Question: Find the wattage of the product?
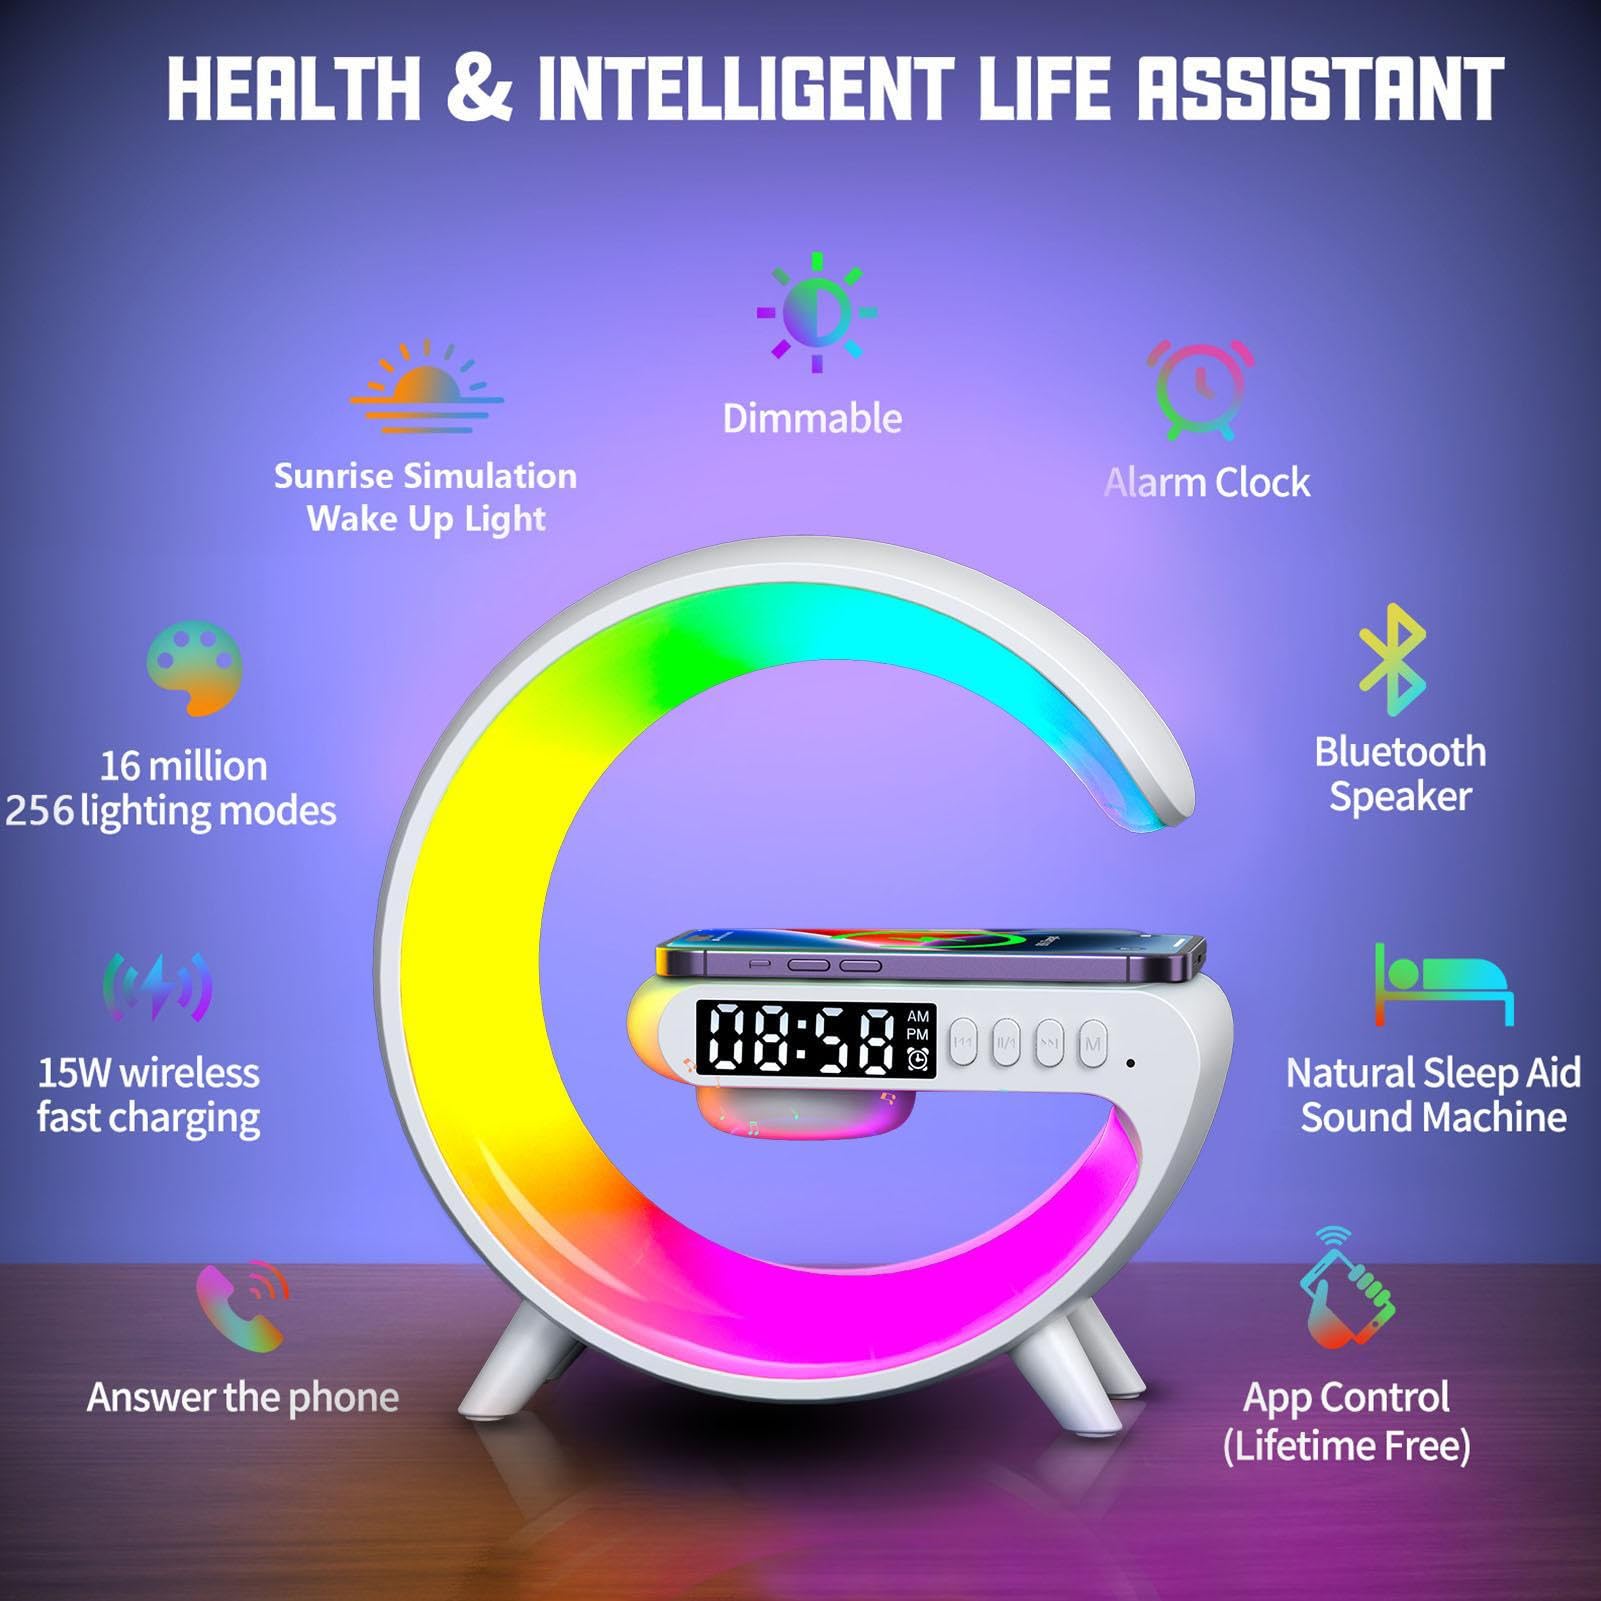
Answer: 15.0 watt